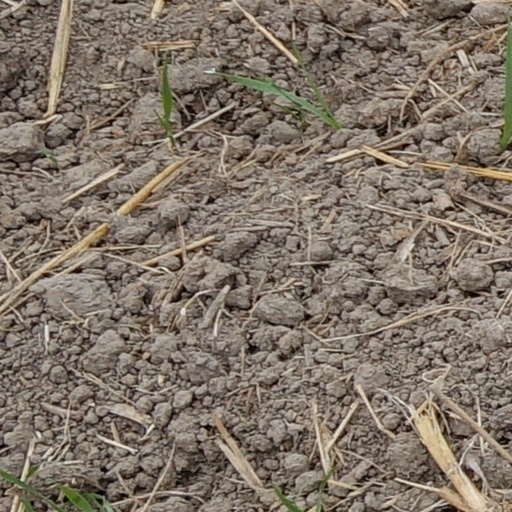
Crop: wheat